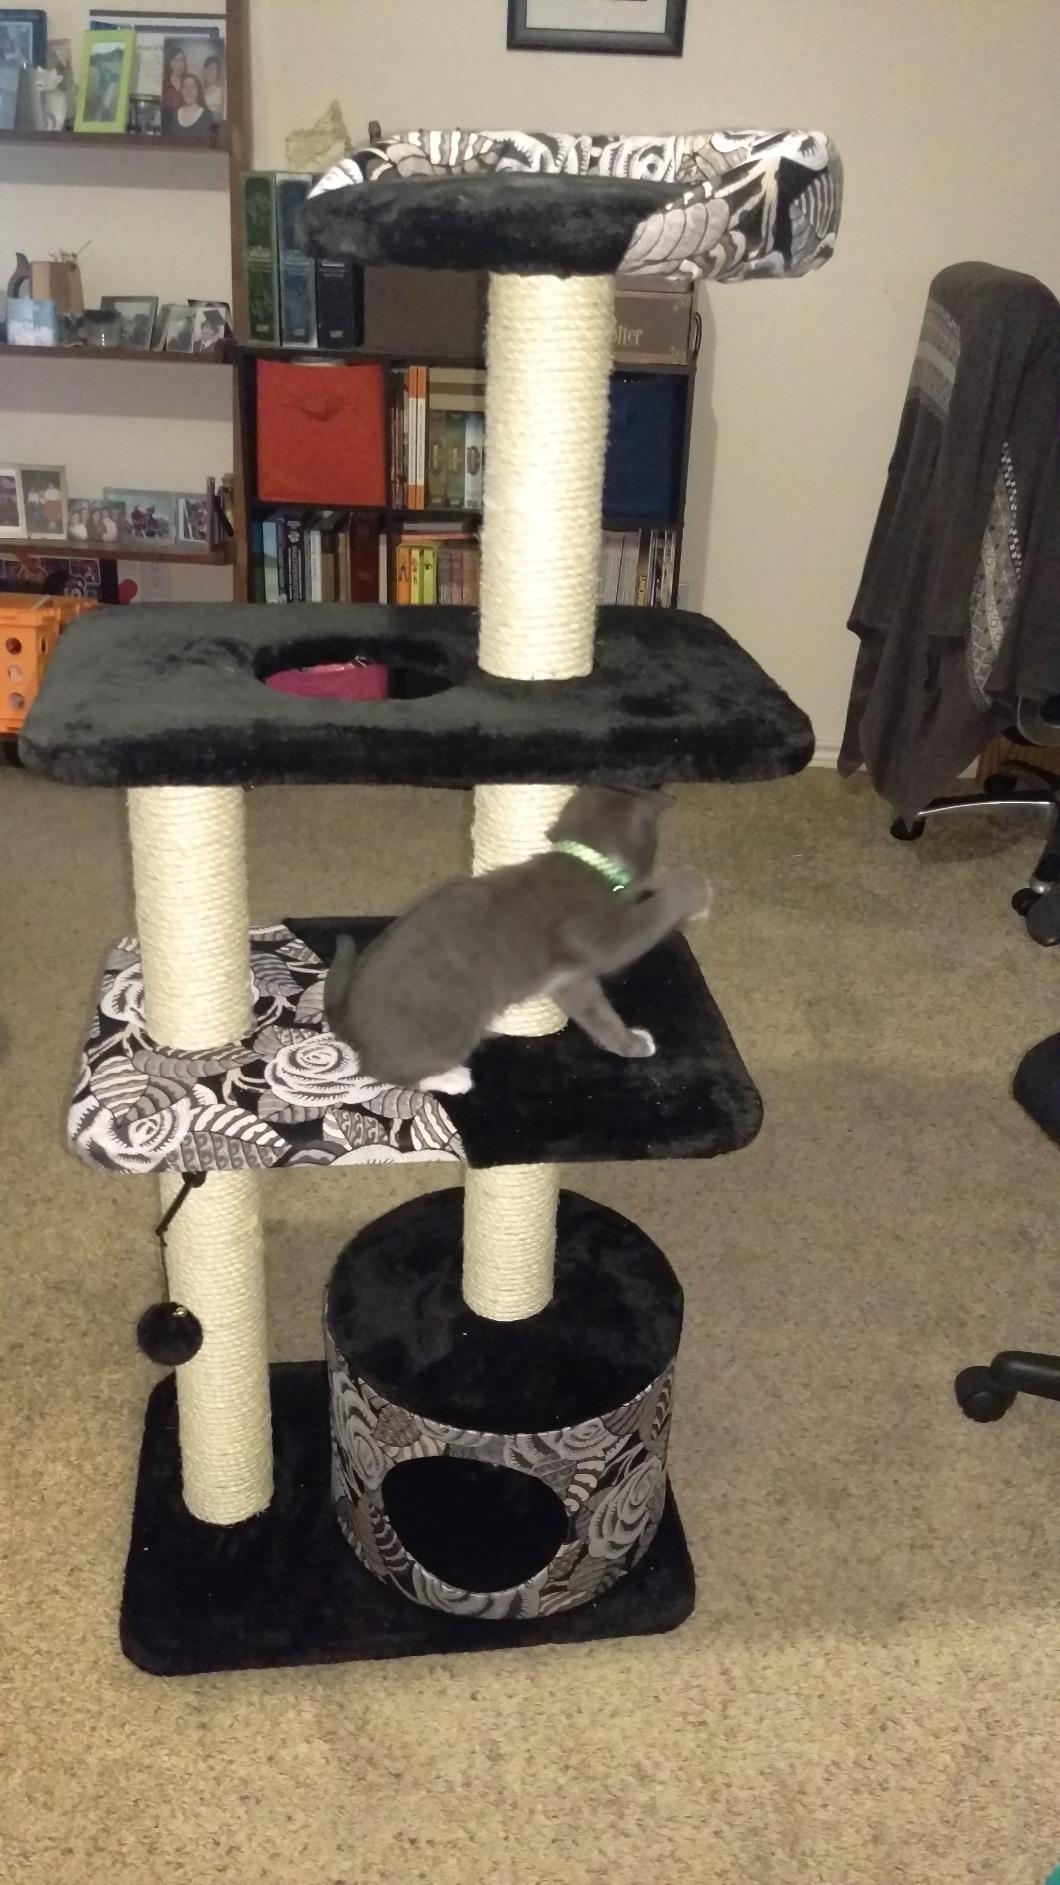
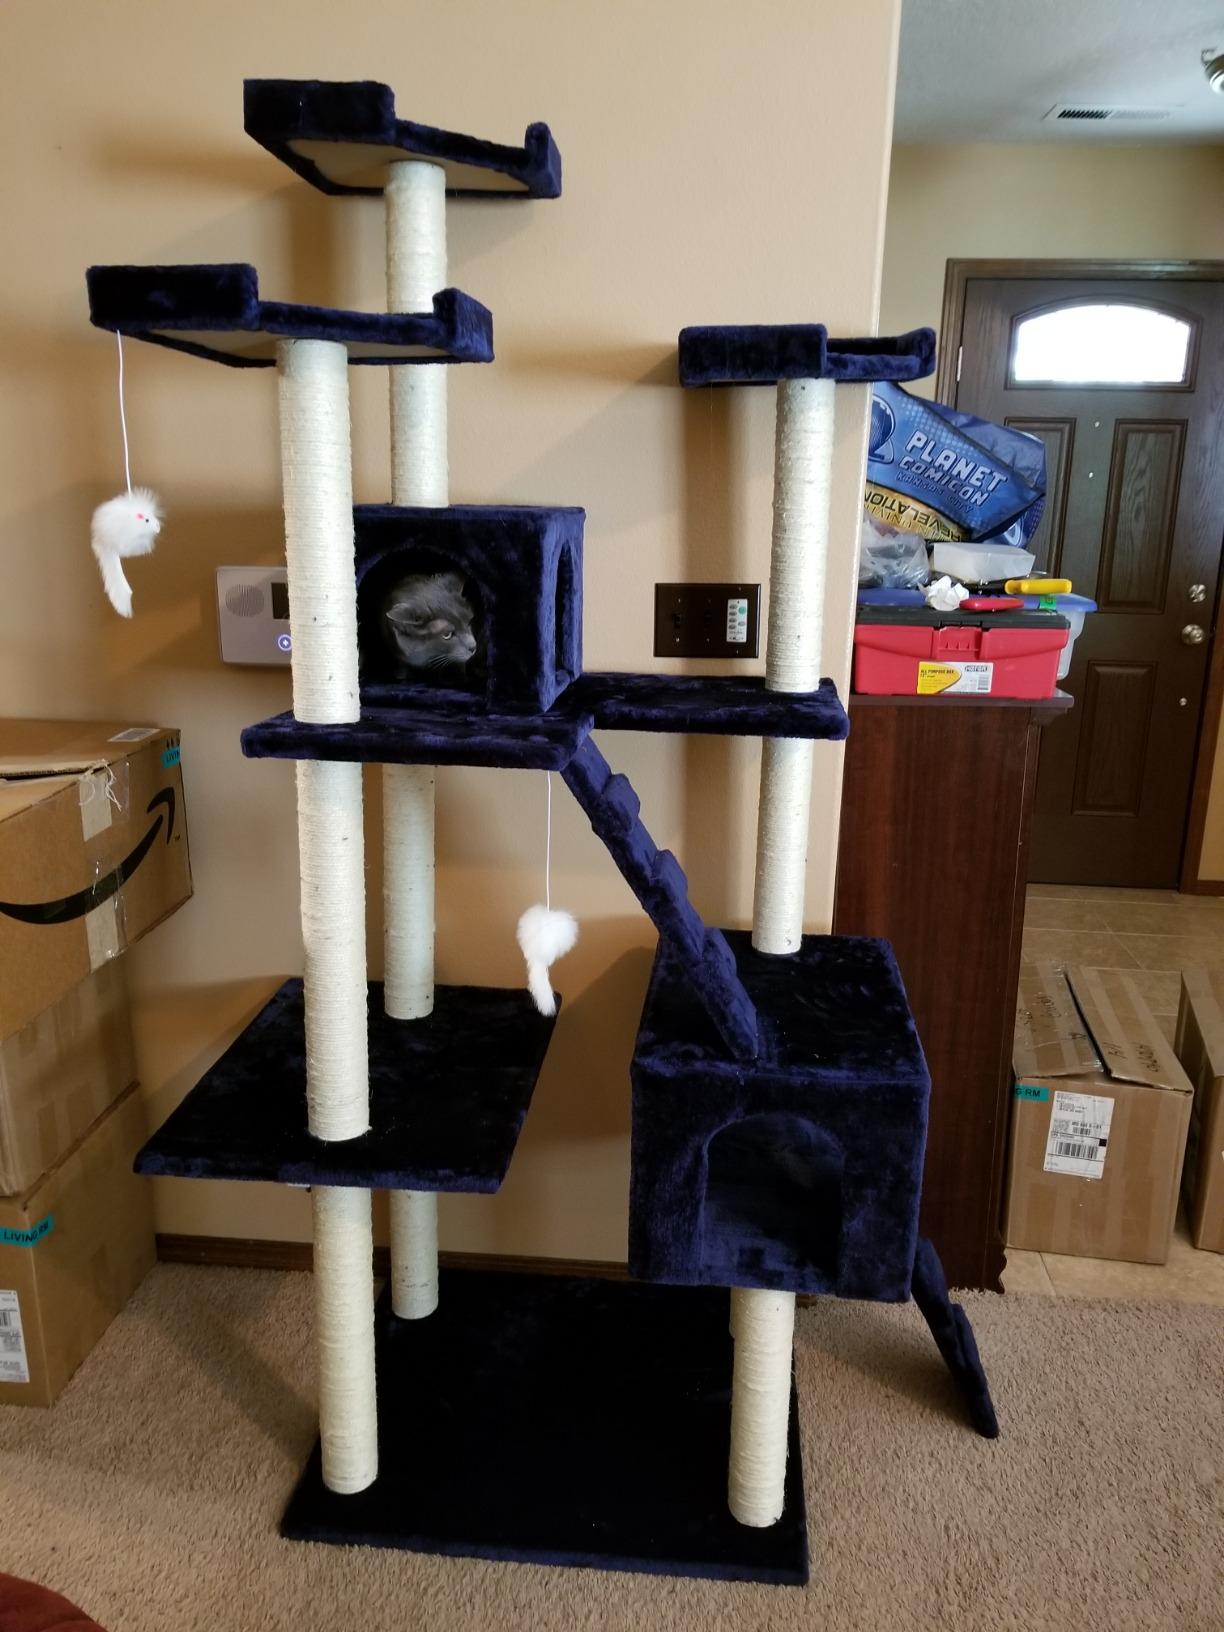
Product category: items_cat tree
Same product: no